Mysterious Disappearances

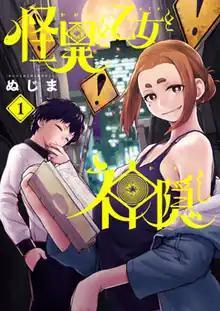
First volume cover

is a Japanese manga series written and illustrated by . It has been serialized on Shogakukan's "" website since October 2019. An anime television series adaptation produced by Zero-G aired from April to June 2024.